Sigmund Christoph von Waldburg-Zeil-Trauchburg

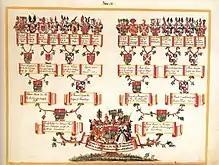
"Ahnentafel" (ancestry tree) of Sigmund Christoph von Waldburg-Zeil-Trauchburg

Sigmund Christoph von Waldburg-Zeil-Trauchburg (Munich, 28 August 1754 - Salzburg, 7 November 1814) was a German Roman Catholic bishop. He was the last bishop of Chiemsee and apostolic administrator of Salzburg.